California

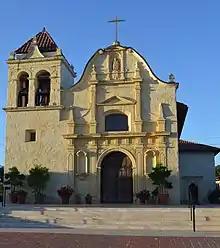

The high elevations of the Canadian zone allow the Jeffrey pine, red fir, and lodgepole pine to thrive. Brushy areas are abundant with dwarf manzanita and ceanothus; the unique Sierra puffball is also found here. Right below the timberline, in the Hudsonian zone, the whitebark, foxtail, and silver pines grow. At about , begins the Arctic zone, a treeless region whose flora include a number of wildflowers, including Sierra primrose, yellow columbine, alpine buttercup, and alpine shooting star.